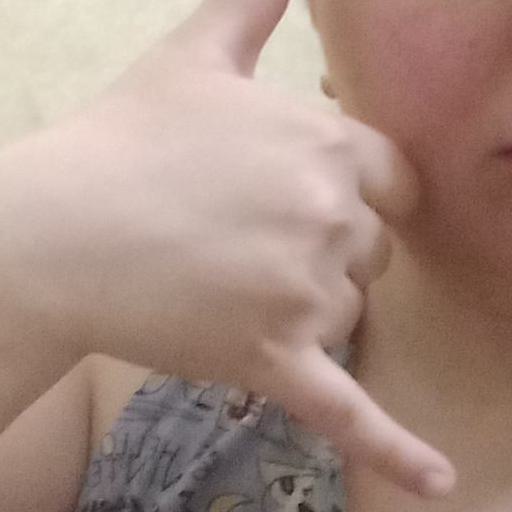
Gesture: call